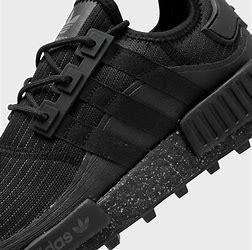
Brand: Adidas
Model: NMD R1